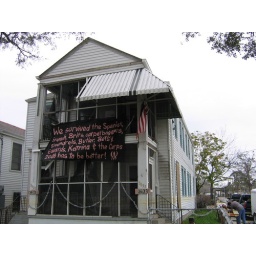
Hopeful and defiant sign on a house in Gentilly.